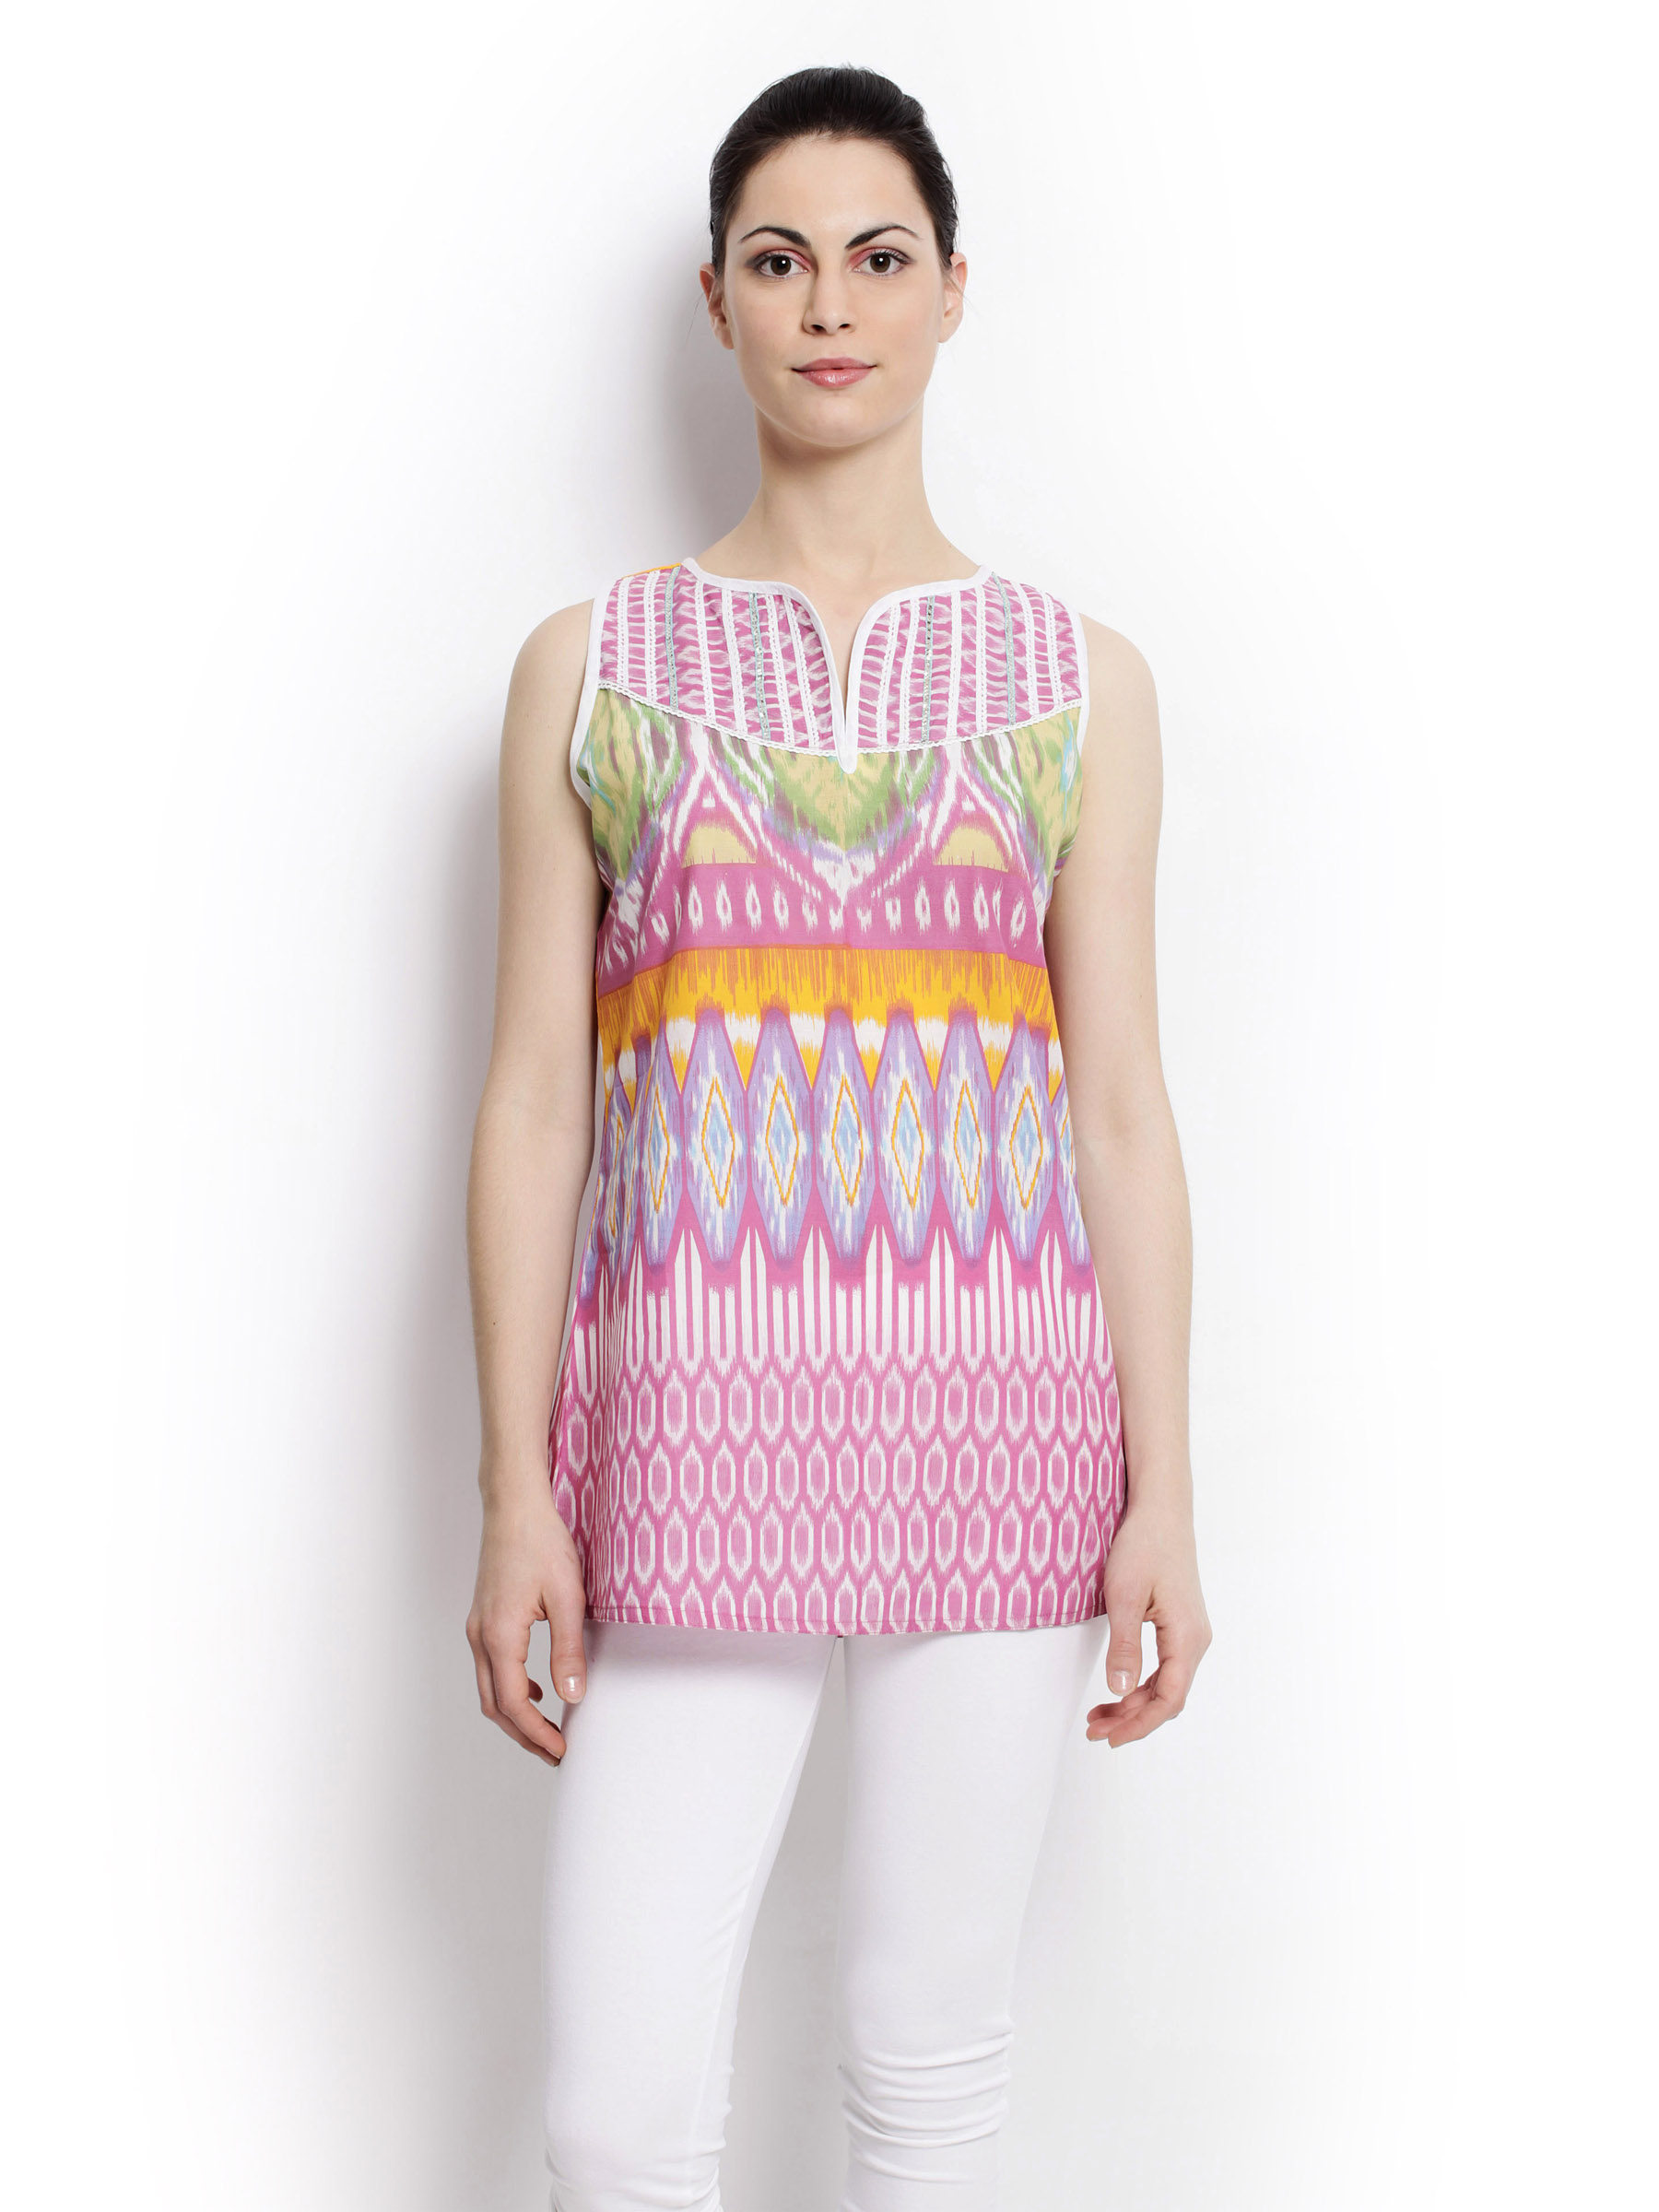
Global Desi Women Printed Pink Top
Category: Apparel / Topwear / Tops
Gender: Women
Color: Pink
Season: Summer 2011
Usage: Ethnic